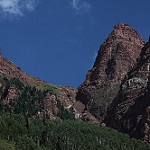
Label: mountain